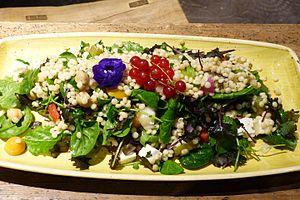
La cuisine israélienne comprend les plats originaires d'Israël, ainsi que les plats apportés par les Juifs de la diaspora. Déjà avant l'établissement de l'État d'Israël, et particulièrement depuis la fin des années 1970, une cuisine fusion israélienne s'est développée.